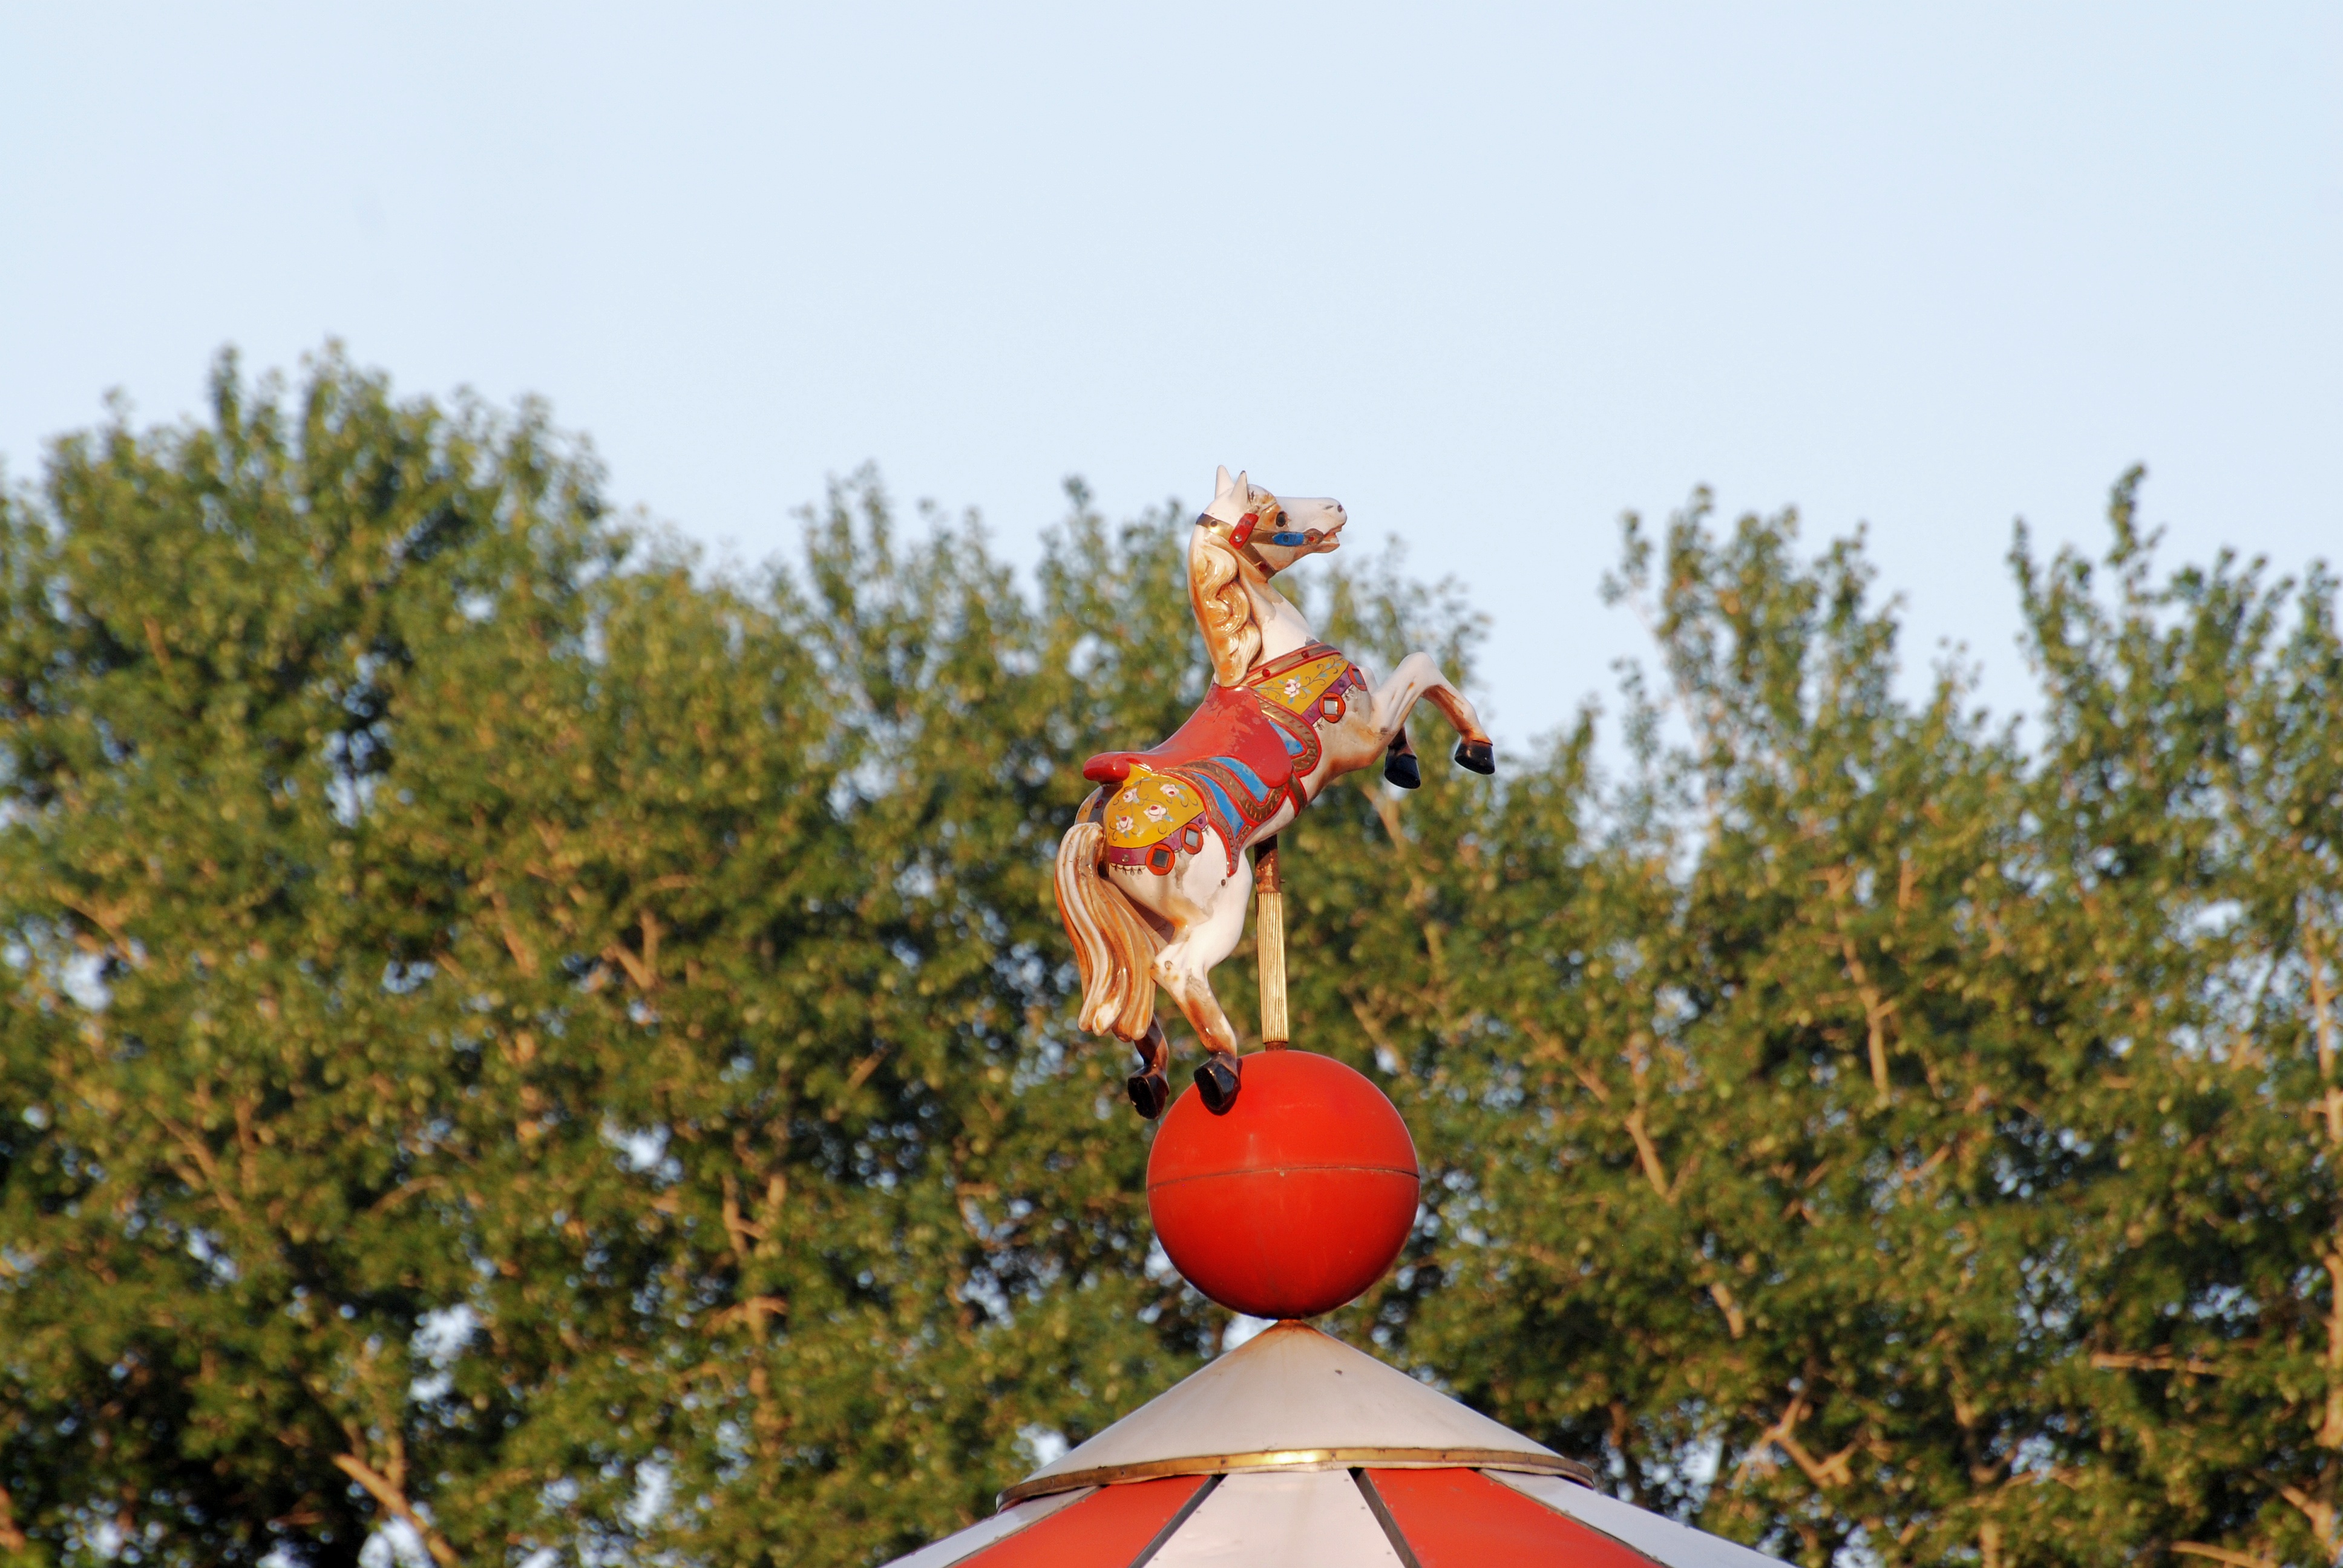
tree, plant, sky, adventure, recreation, park, nikon, race, fun, sports, moscow, gorkypark, nikkor, russia, d80, moskau, nikond80, moscou, 70300mmf4556gvr, competition event